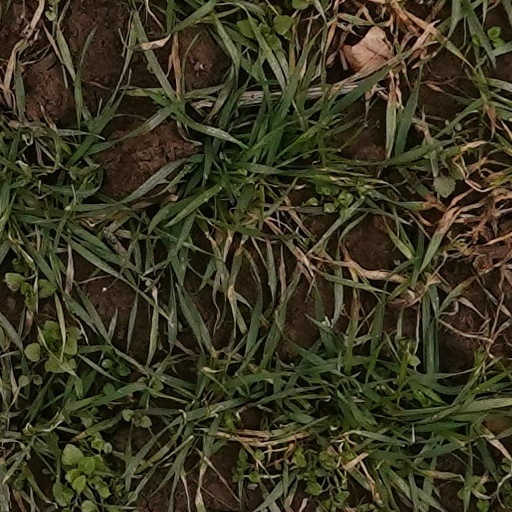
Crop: wheat